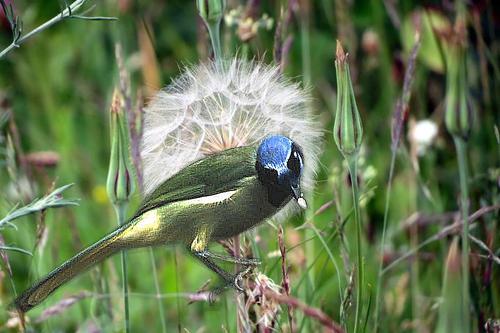
Bird species: Green_Jay
Bird type: landbird
Background: land